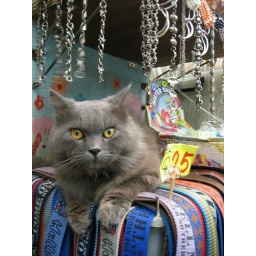
kitty in stanley market -- &amp;quot;i'm not for sale.&amp;quot;